First Presbyterian Church (Springfield, Illinois)

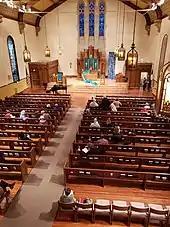
The current Sanctuary

The current building, at 7th St. and Capitol Ave. was built in 1868. The building was purchased from Third Presbyterian Church of Springfield in 1876. While President Lincoln never visited the current church building, his wife Mary Todd Lincoln had her funeral here, on July 19, 1882. Mary welcomed her own death in many ways, say historians, after the loss of three sons and her husband to assassination. A letter written to her son, Robert, in August 1874 outlines specific instructions for a funeral that was still eight years away.